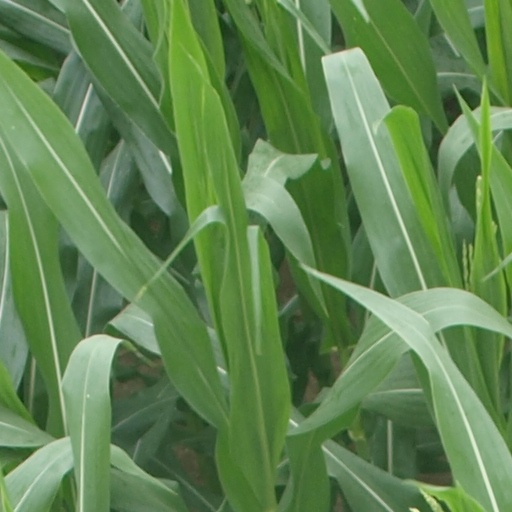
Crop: maize; corn